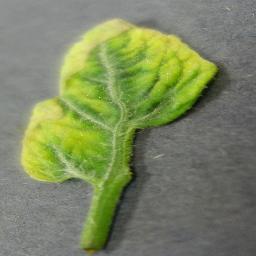
Label: Tomato___Tomato_Yellow_Leaf_Curl_Virus